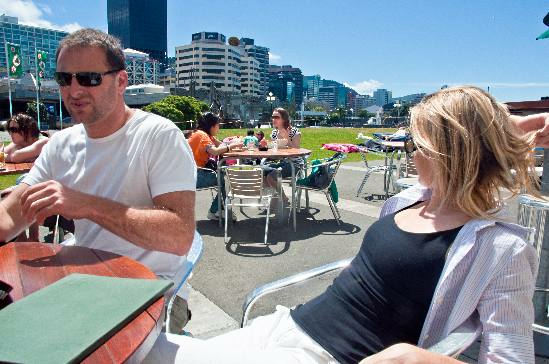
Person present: Yes